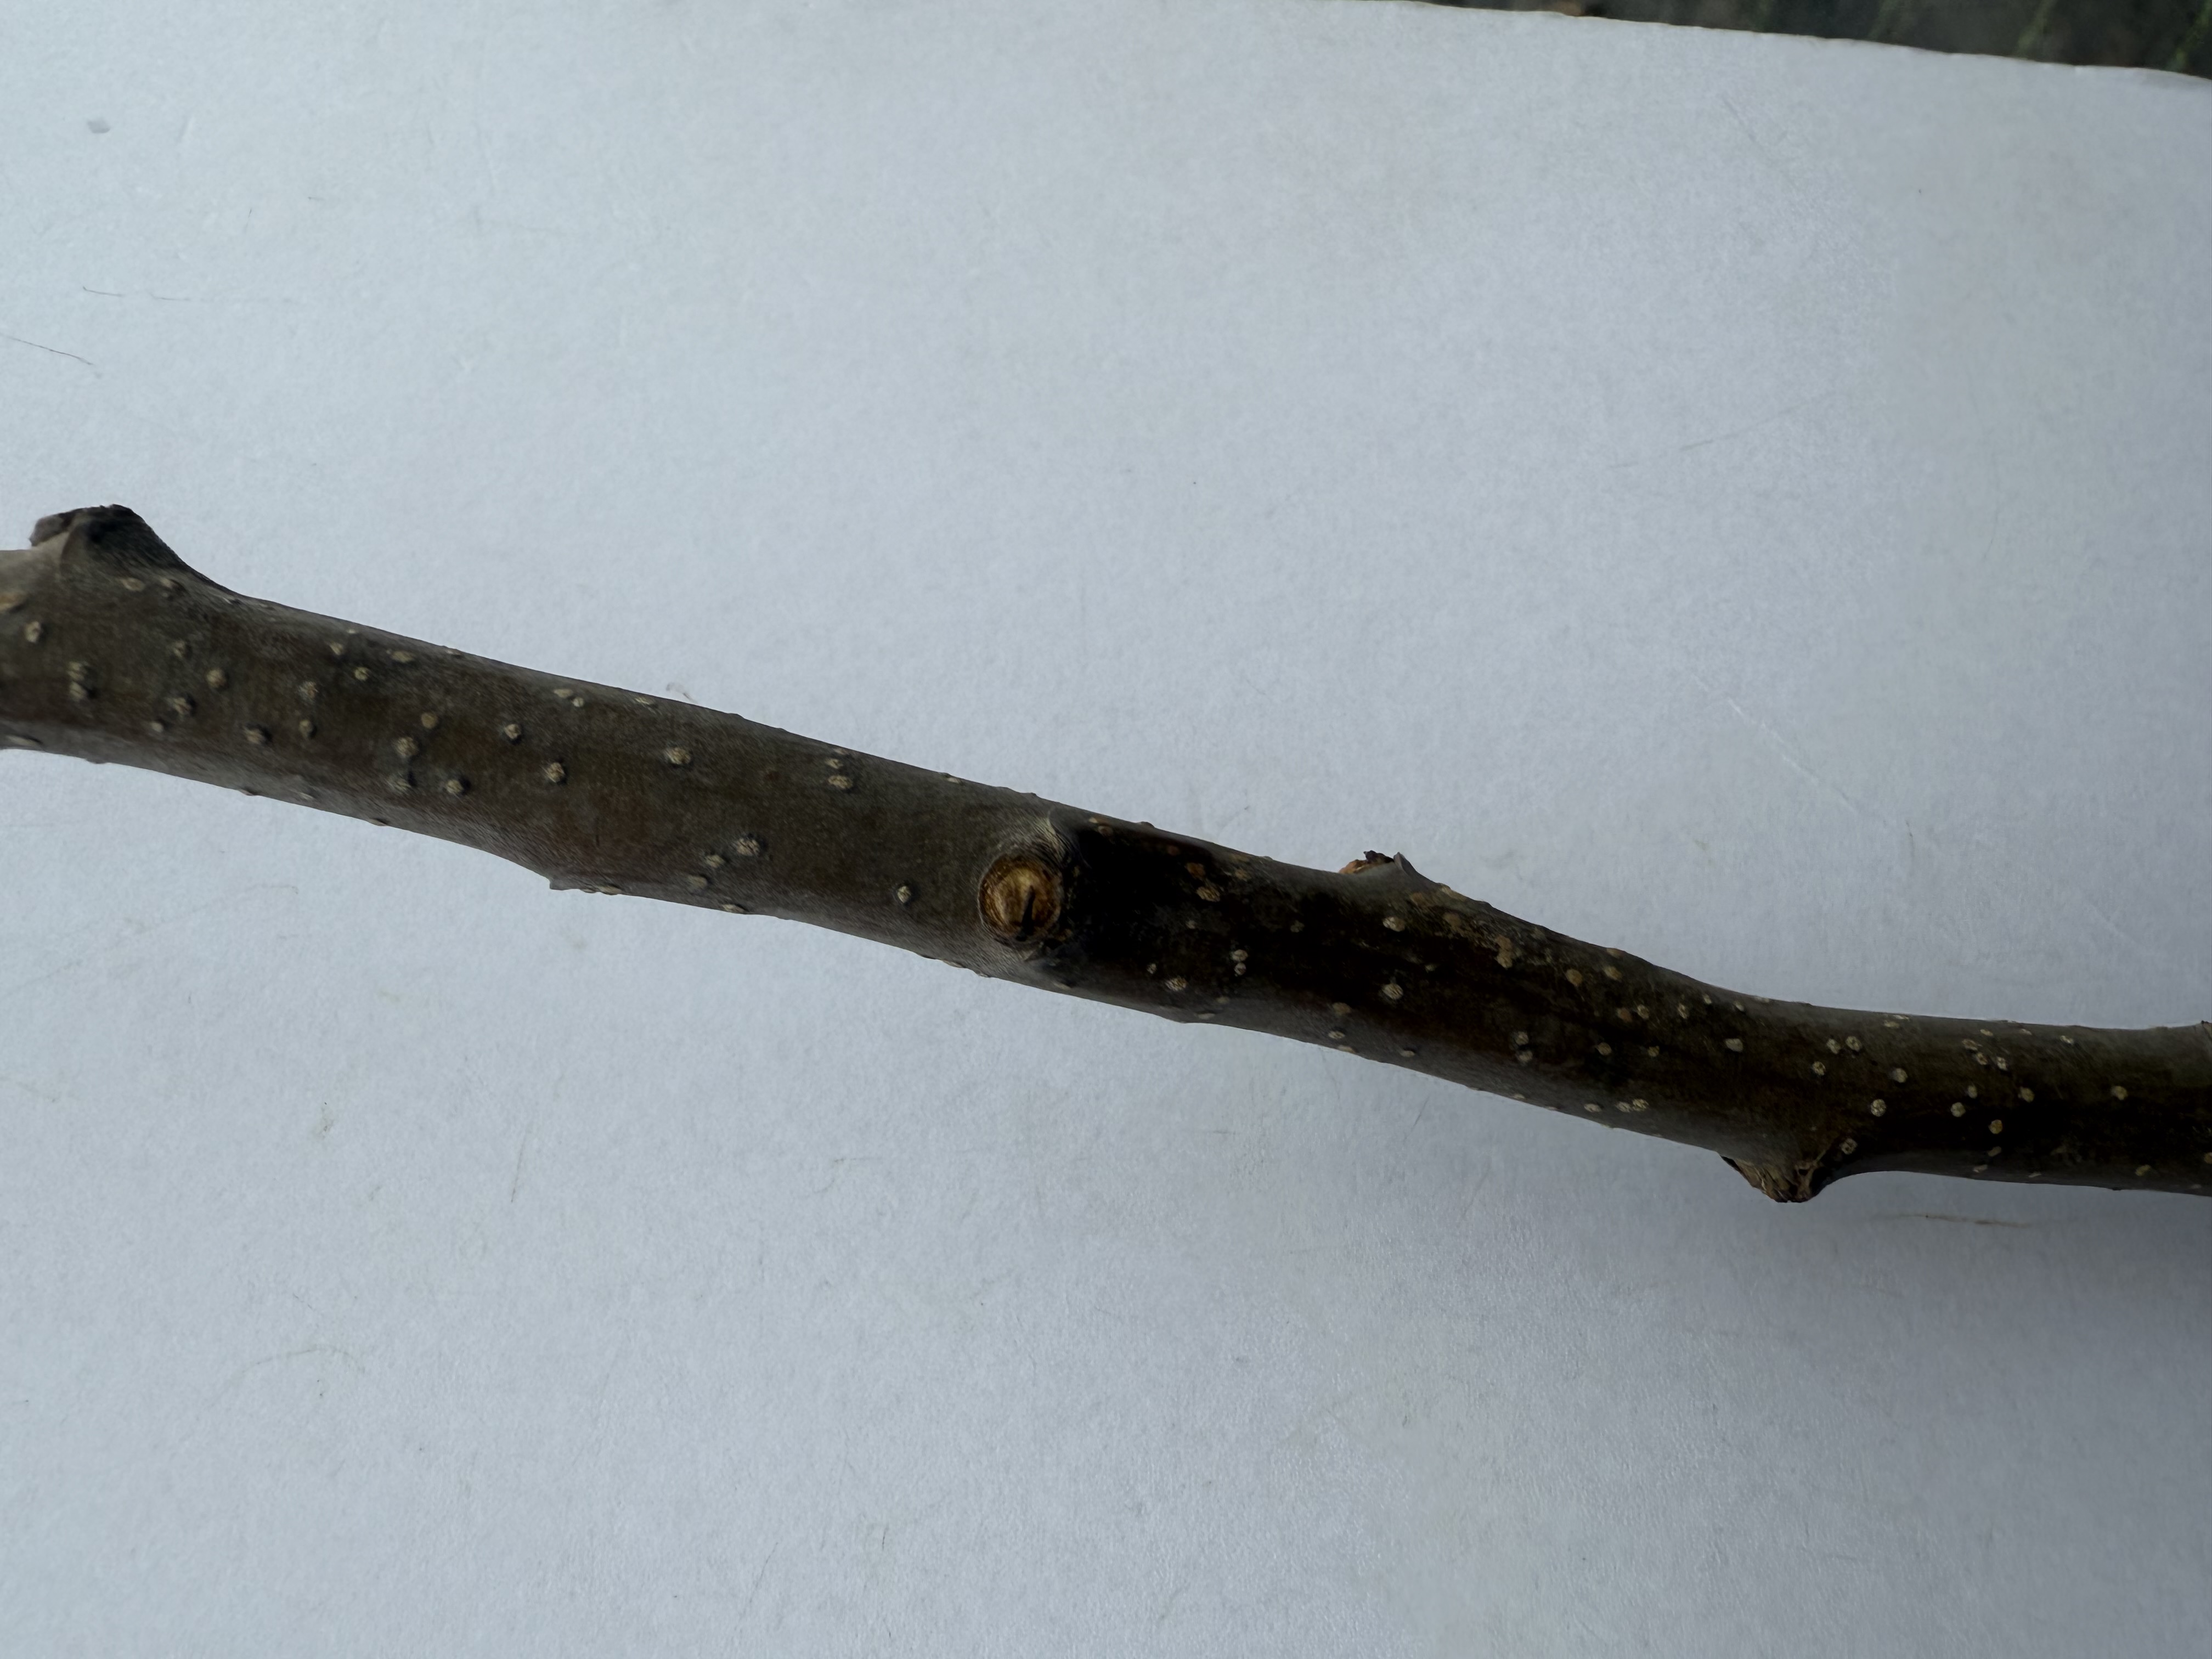
Variety: Nashi Pear